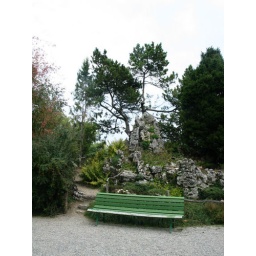
The botanical garden displayed plants from mountain ranges around the world.